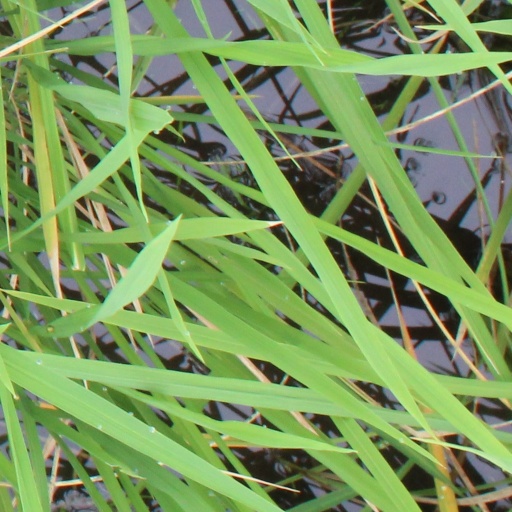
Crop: rice